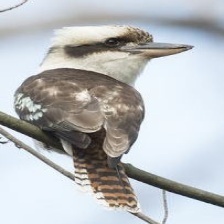
Species: KOOKABURRA
Scientific name: DACELO